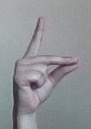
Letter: ta